USS Shasta (AE-33)

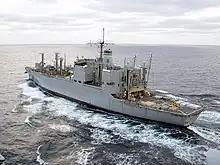
"Shasta" in the Pacific, 2002

"Shasta" was decommissioned on 1 October 1997 as a "United States Ship" and transferred to the Fleet Auxiliary Force of the Military Sealift Command (MSC) as a "United States Naval Ship". On the same day, her hull number was changed and she became USNS "Shasta" (T-AE-33). "Shasta" served in the Pacific and Indian Oceans for MSC.